William H. Ash

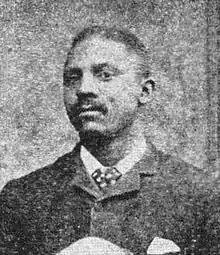
Ash in 1887/88

William Horace Ash (May 15, 1859 – February 14, 1908) was an African-American politician and former slave. He was a member of the Virginia House of Delegates during the 1887–1888 session. In 2012, he was one of several African-Americans recognized by the MLK Commission and the Virginia Senate for being elected to the Virginia General Assembly during the Reconstruction Era.